Gaston Peltier

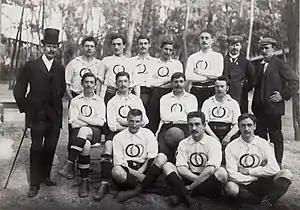
Peltier (seated on the floor, first from left) with the French team at the 1900 Olympics.

In the semifinals of the inaugural USFSA championship between Club Français and The White Rovers, Peltier served as a linesman under referee Georges Caizac as Rovers won 1–0. Together with Lucien Huteau, Marcel Lambert, Georges Garnier, and captain Eugène Fraysse, Peltier was a starter in the Club Français team that won the 1896 USFSA Football Championship, doing so without losing a single match.